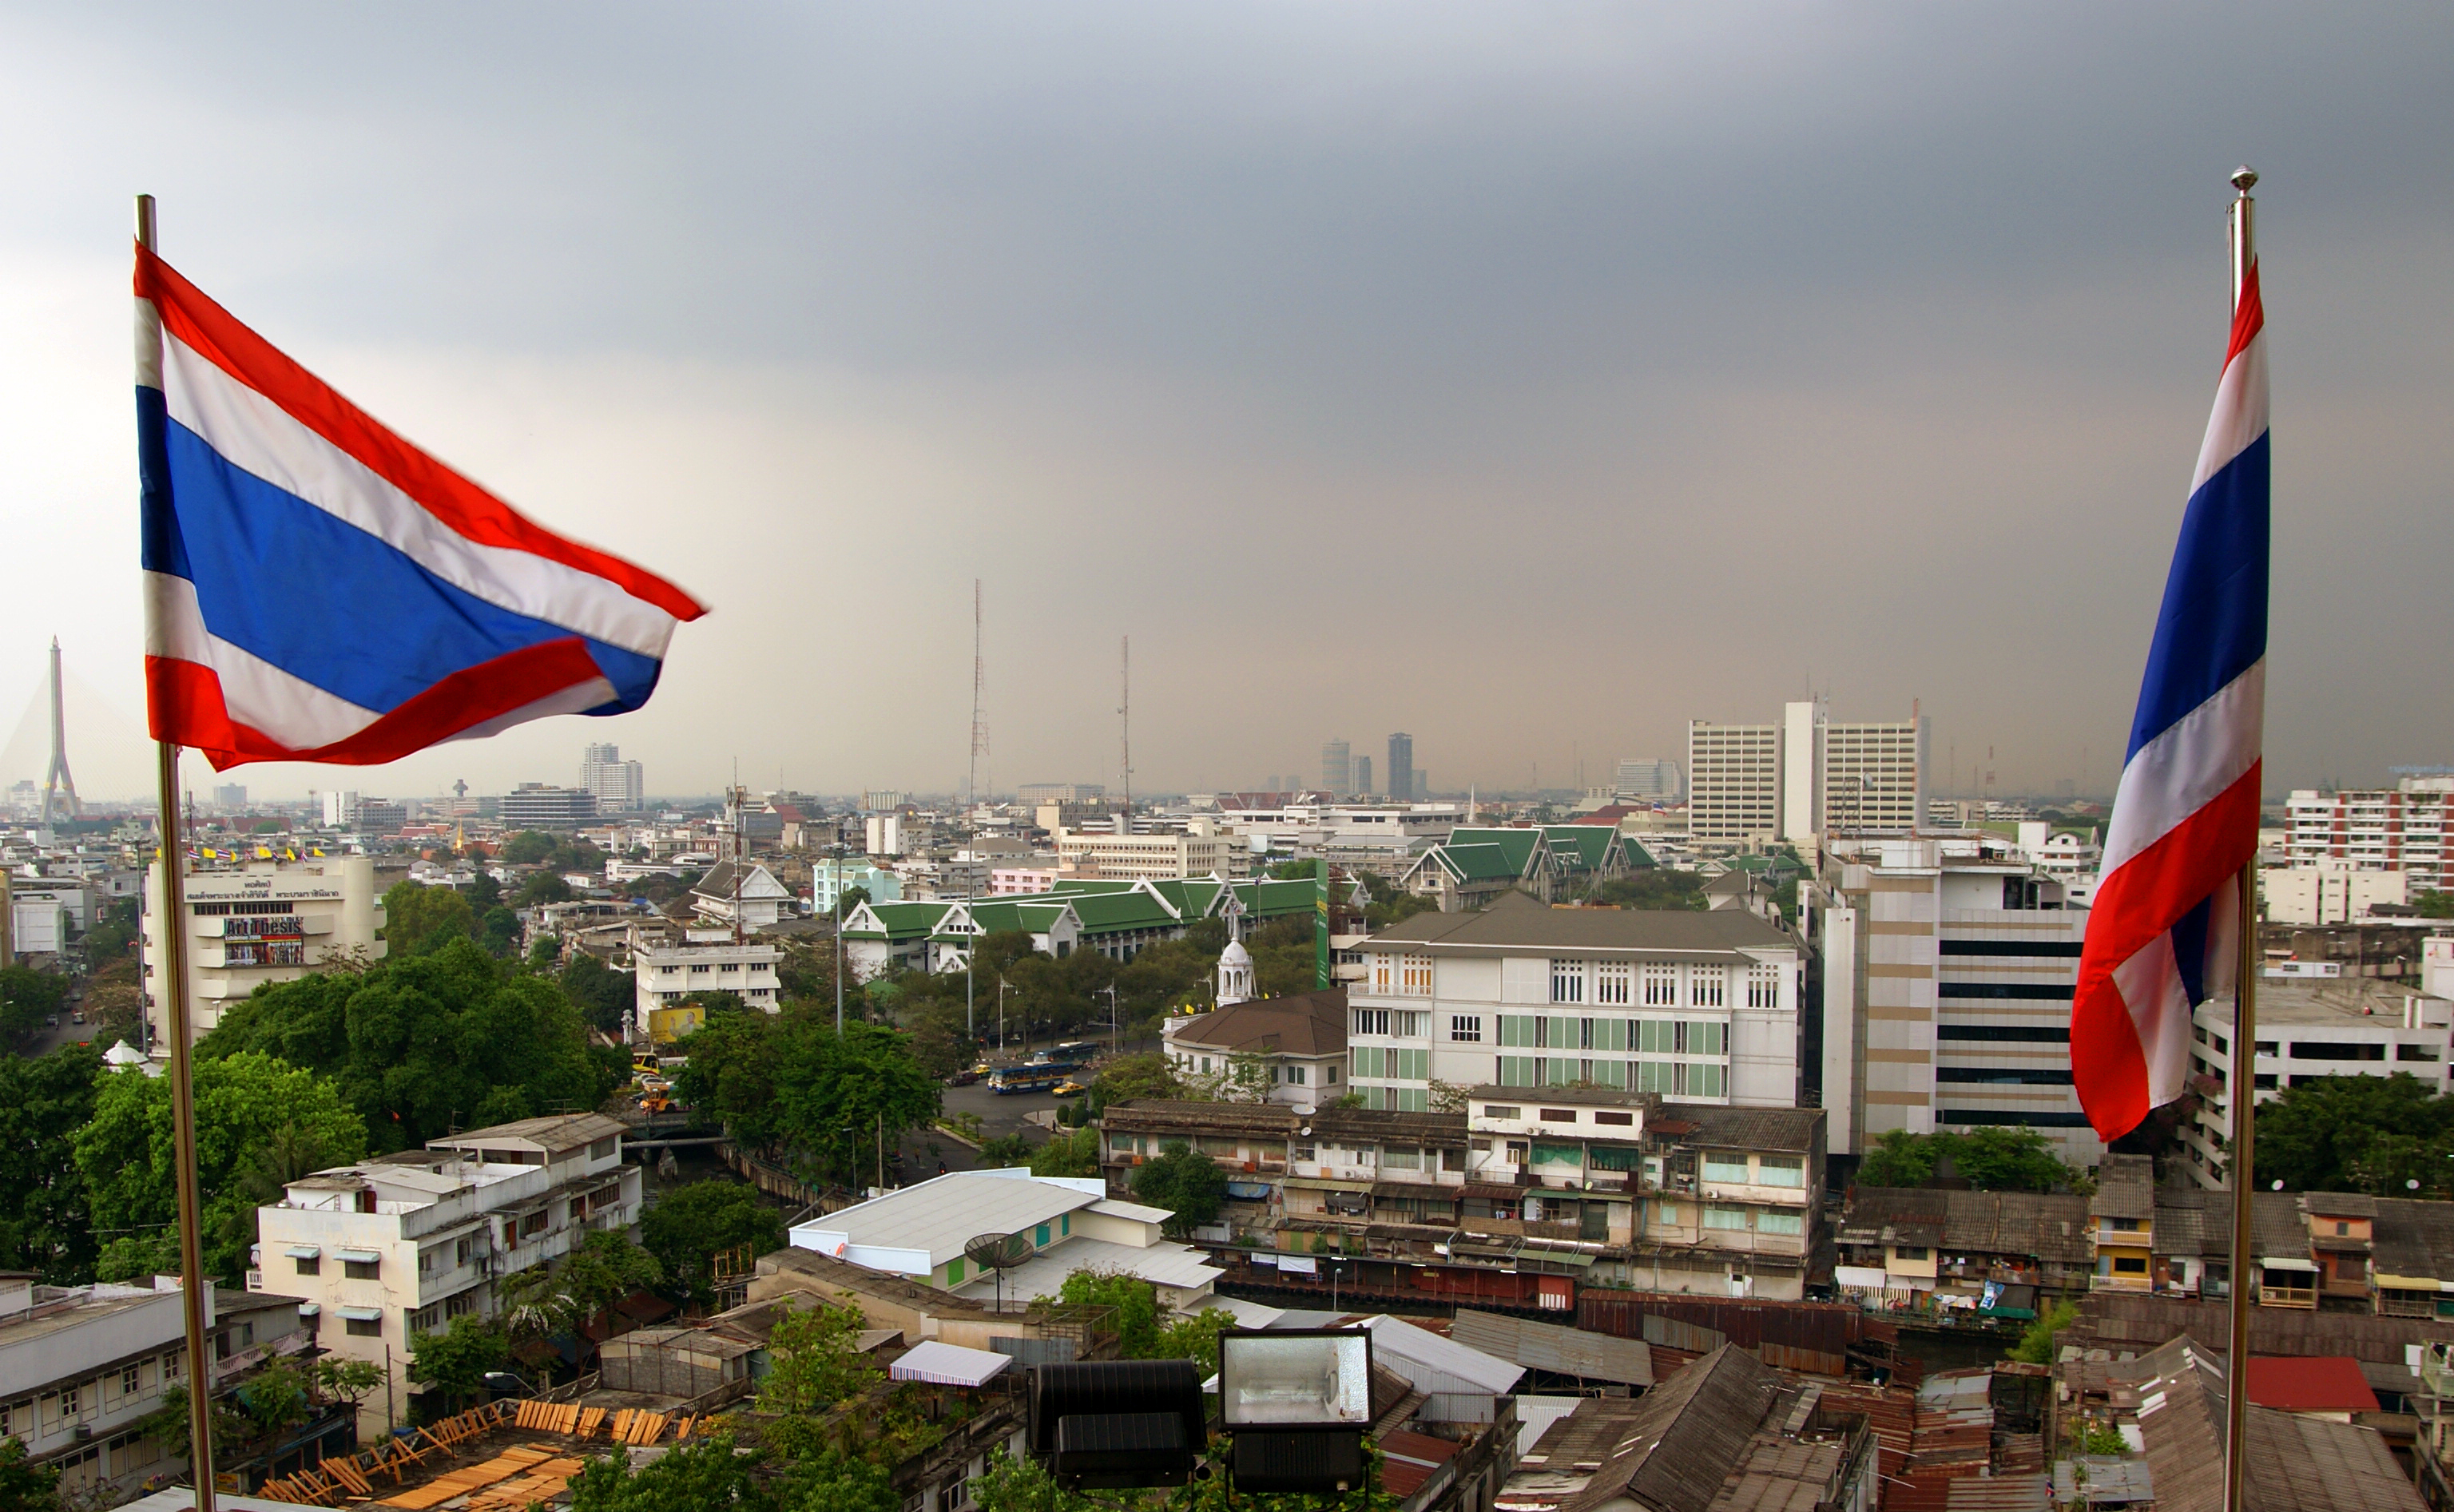
skyline, skyscraper, urban, cityscape, flag, asia, landmark, stadium, tower block, thailand, sony, bangkok, residential area